Bishop House (Taganrog)

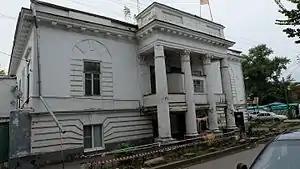
2016

Bishop's House, also known as Kirsanov's house, is one-and-a-half-storey building at 129, Chekhov street, Taganrog, Rostov region, Russia. It is one of the listed buildings in Rostov region, it has been in the regional List of heritage registers since November 1992.